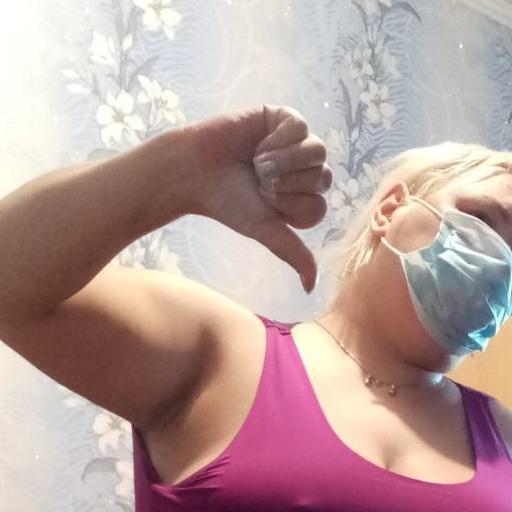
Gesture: dislike